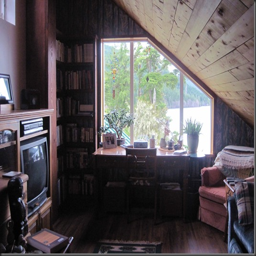
middle loft of the cabin